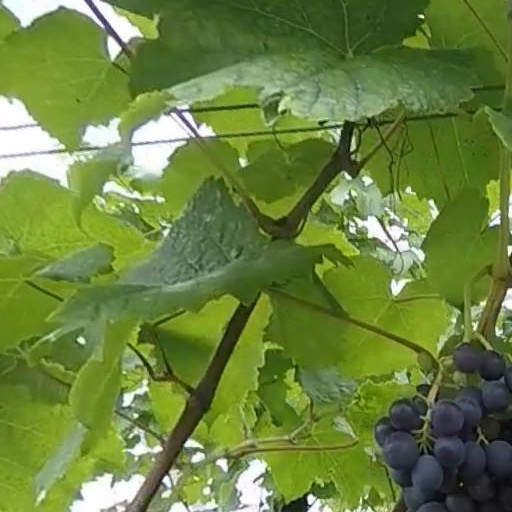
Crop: grape